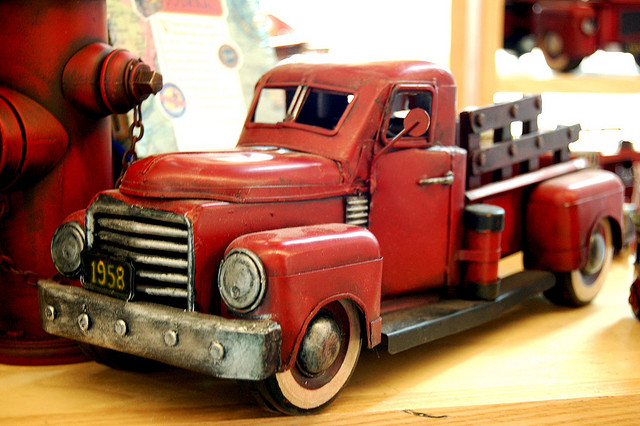
A red truck parked in front of a red fire hydrant.

A red toy truck is next to a red fire hydrant.

A toy Ford truck next to a fire hydrant.

a toy truck is sitting next to a hydrant

An old red truck is parked beside a fire hydrant.